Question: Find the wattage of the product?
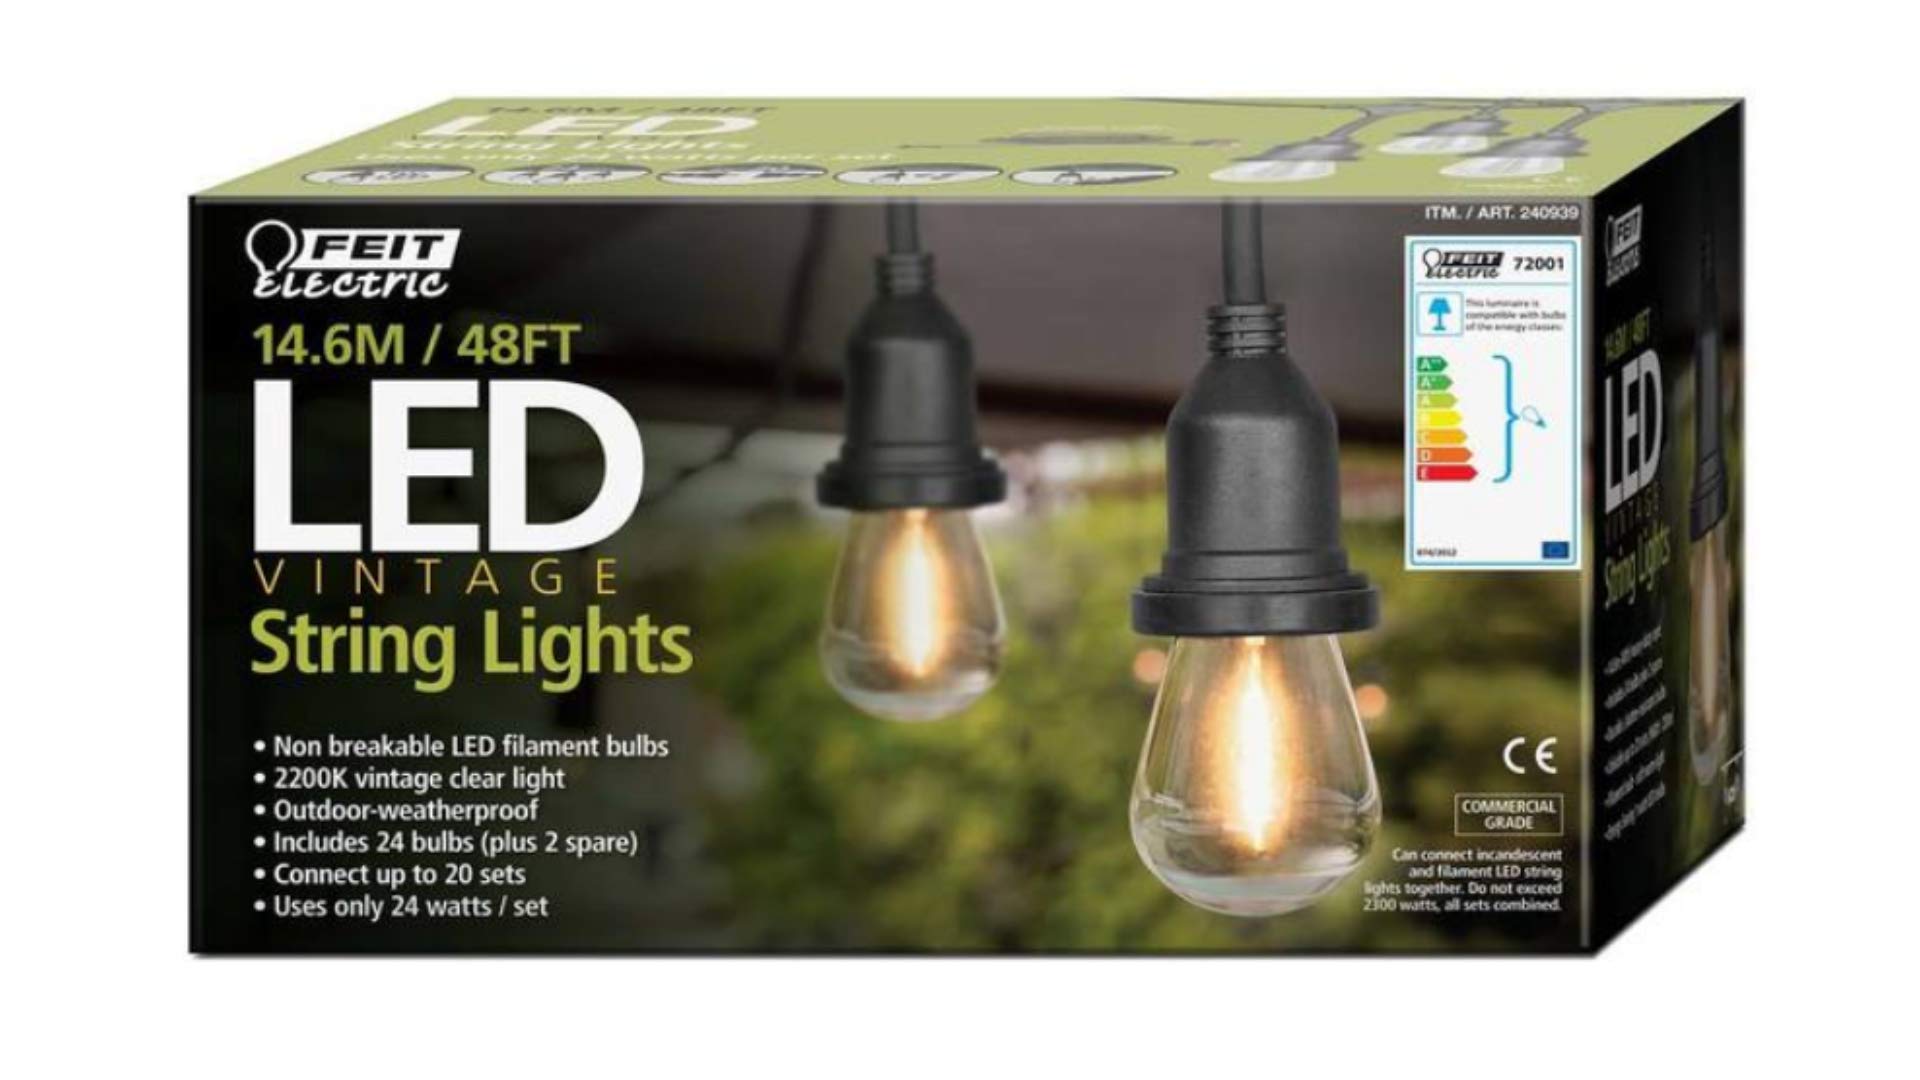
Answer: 24.0 watt